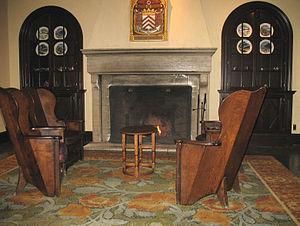
Grand hall du Manoir Richelieu, hôtel de la Malbaie dans la région de Charlevoix au Québec. Situé sur la falaise de Pointe-au-Pic au bord du fleuve Saint-Laurent et voisin du Casino de Charlevoix.
Le Manoir Richelieu est un hôtel de La Malbaie, dans la région de Charlevoix au Québec. Situé sur la falaise de Pointe-au-Pic au bord du fleuve Saint-Laurent et voisin du Casino de Charlevoix, il comporte 405 chambres et est géré par le groupe Fairmont.